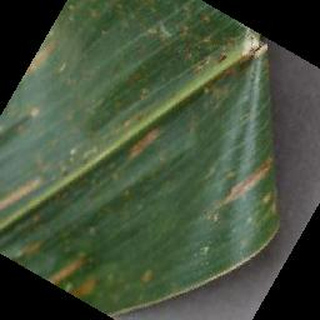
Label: corn_cercospora_leaf_spot